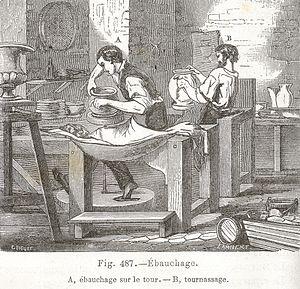
Fabrication des poteries